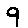
Label: 9